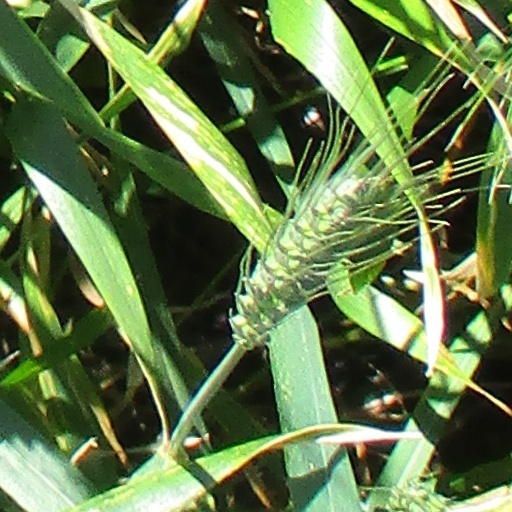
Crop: wheat